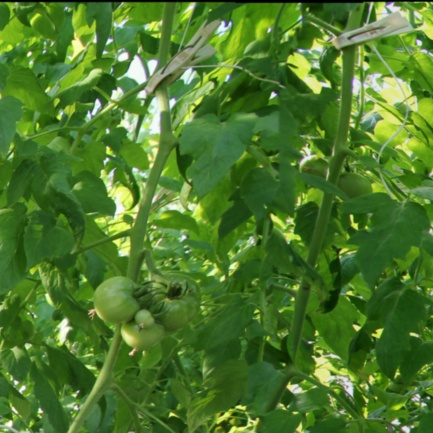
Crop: tomato